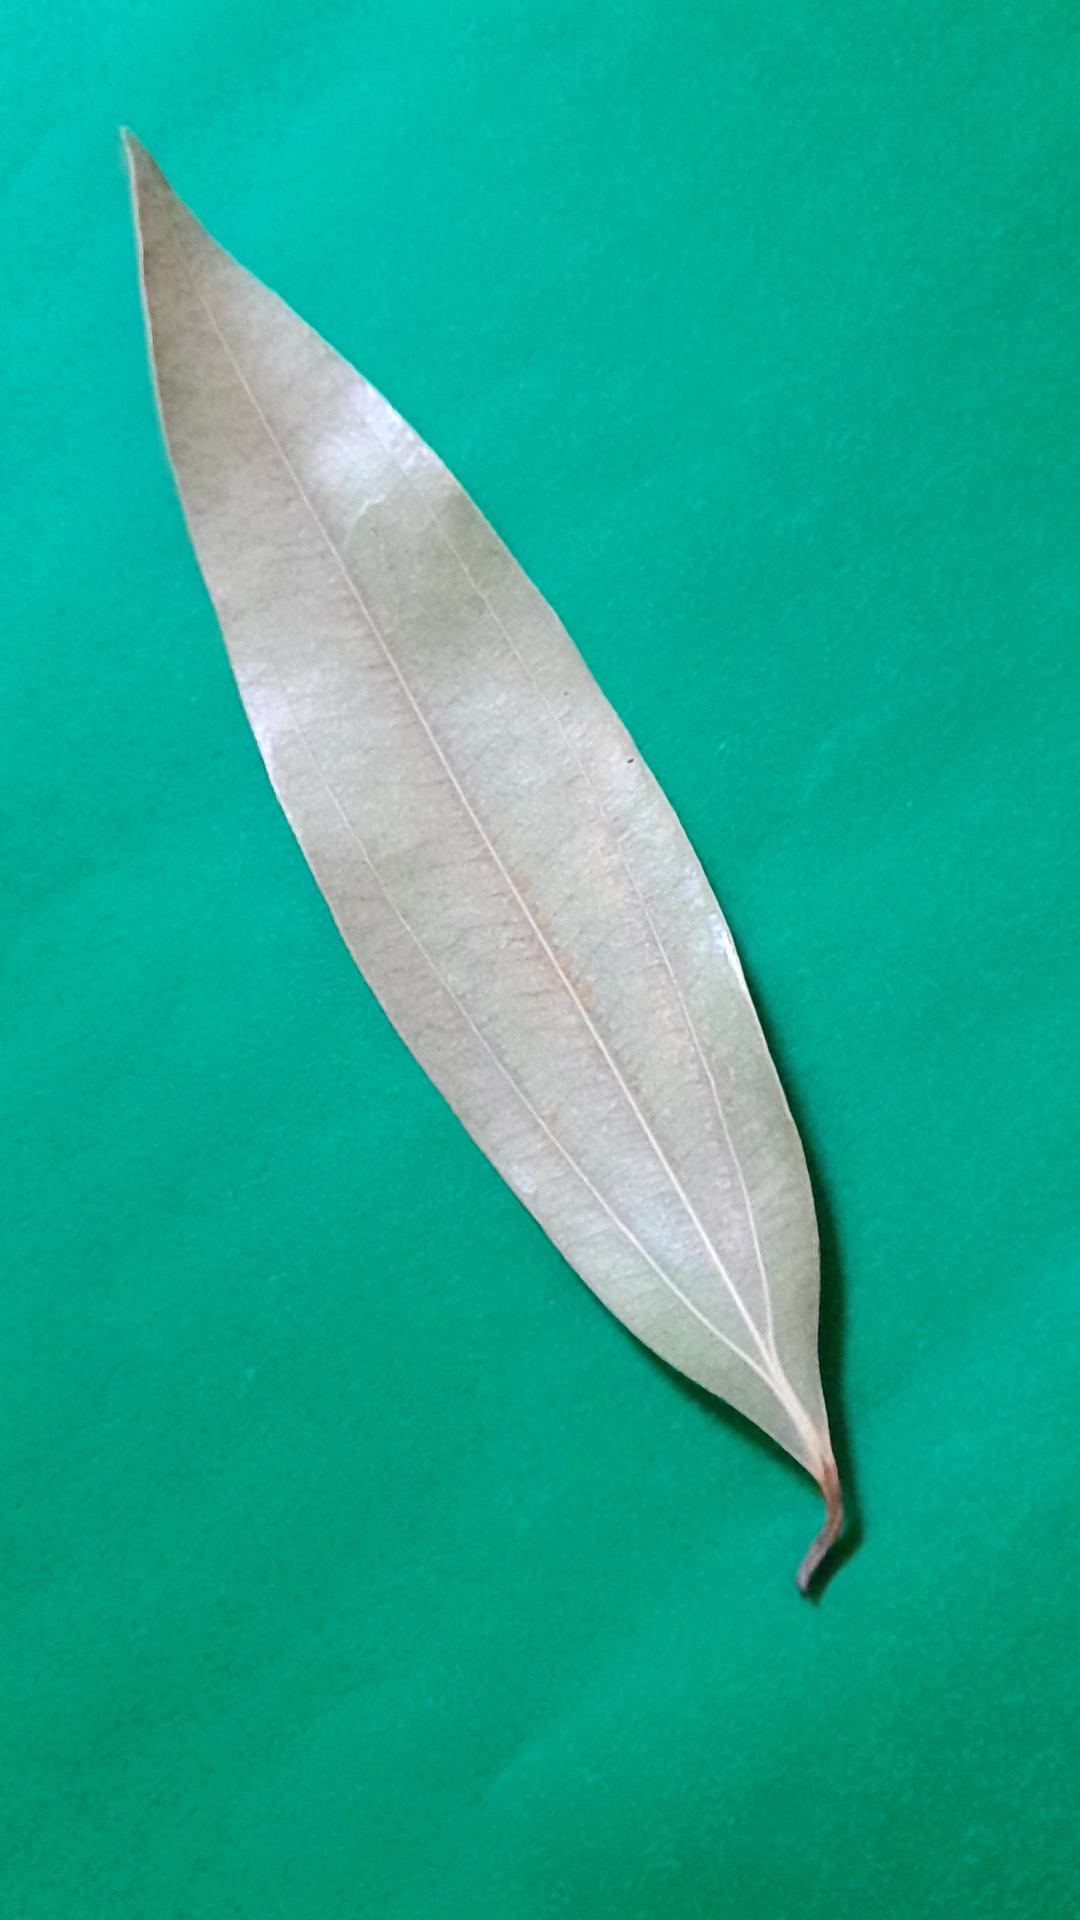
Label: Dry Leaf